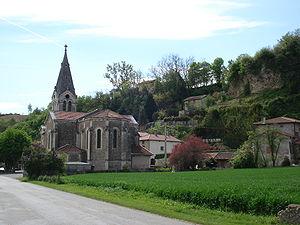
Crépol est une commune française située dans le département de la Drôme, en région Auvergne-Rhône-Alpes.